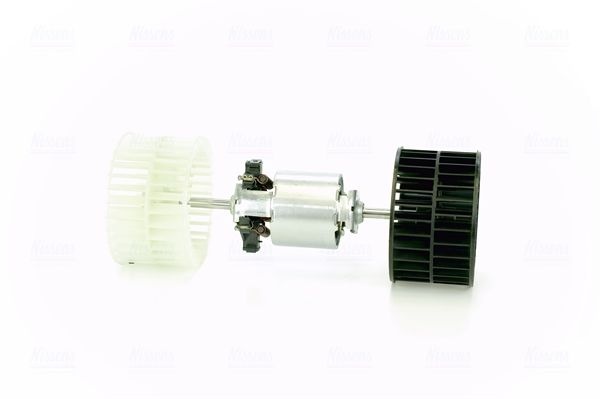
Sisätilapuhallin - 87193
1294099 81619300036 81619306053 0008306308 0008309308 6708300861 A0008306308 A0008309308 A6708300861
Brand: NISSENS
Category: Home & Garden > Household Appliance Accessories > Vacuum Accessories > Starter Kits